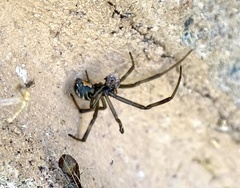
Species: Lactrodectus_hesperus